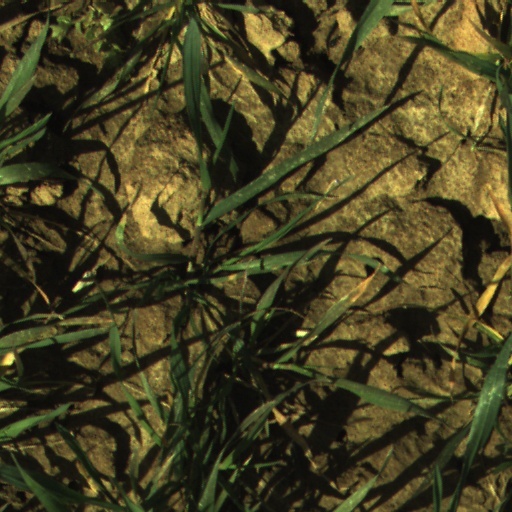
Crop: wheat